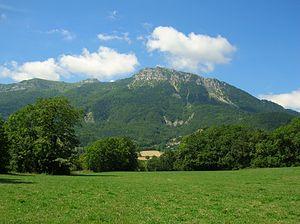
Grisail (Saint-Guillaume) vu depuis Rivoiranche, hameau de Saint-Paul-lès-Monestier, Isère, AuRA, France.
Saint-Guillaume est une commune française située dans le département de l'Isère, en région Auvergne-Rhône-Alpes.